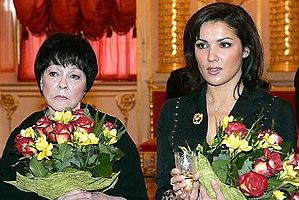
Bella Akhmadoulina, née le 10 avril 1937 à Moscou et morte le 29 novembre 2010 à Peredelkino, est une poétesse, scénariste et actrice soviétique et russe.